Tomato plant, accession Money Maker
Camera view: vertical (180 deg); turntable rotation: 240 degrees
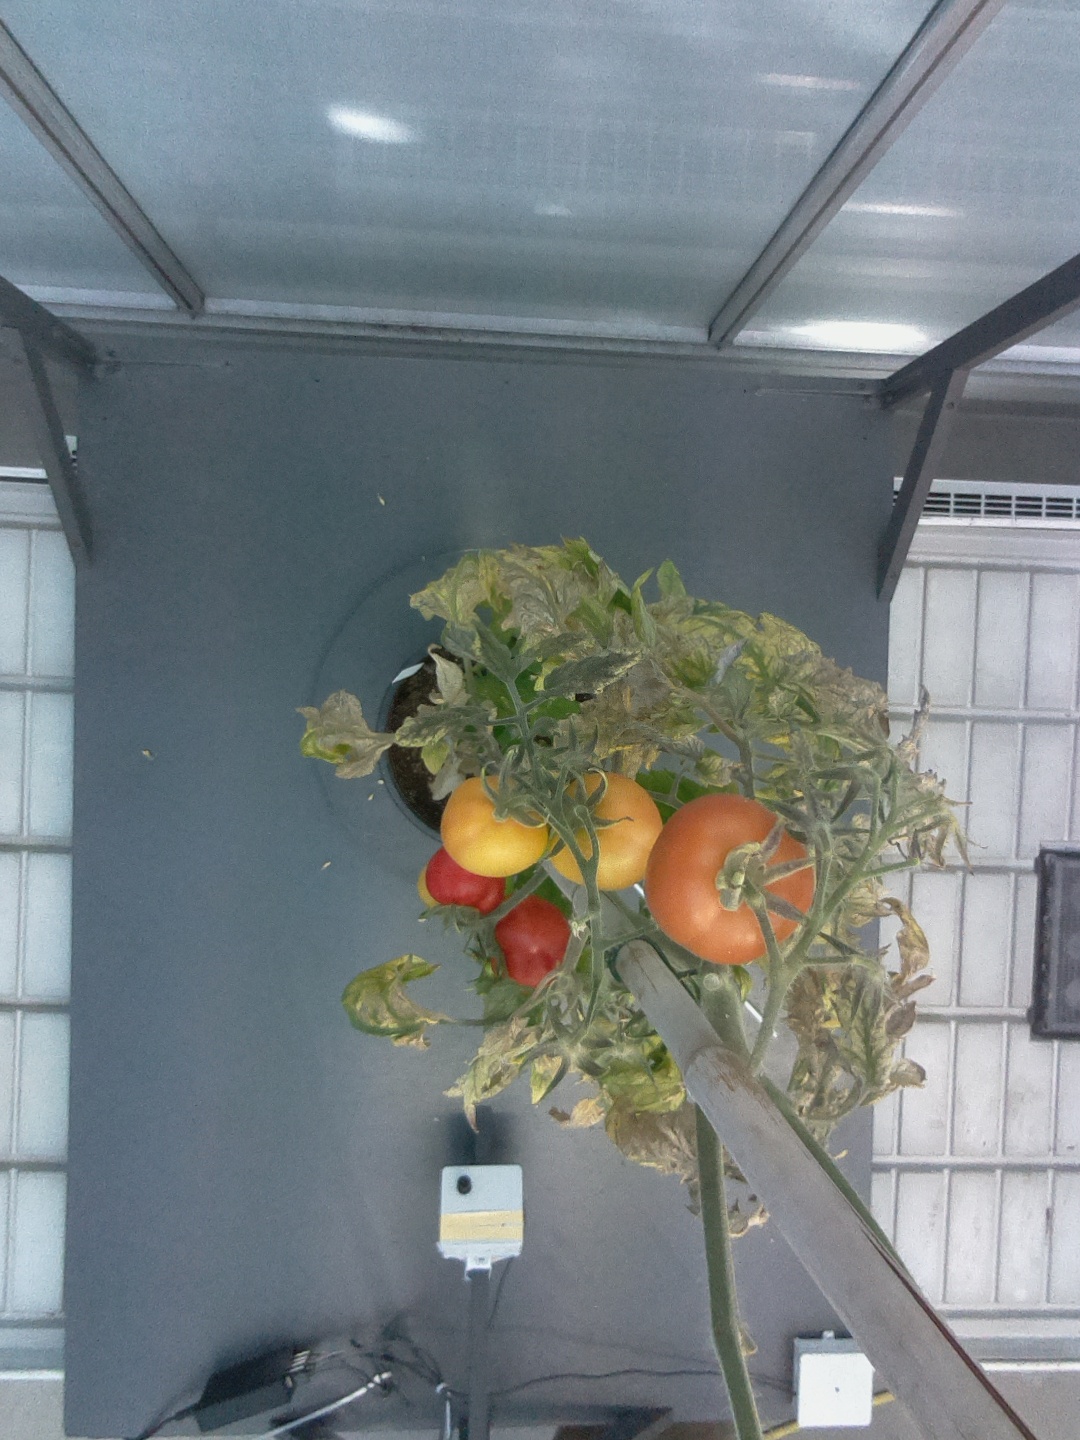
BBCH growth stage 84: 40%-50% of fruits show typical fully ripe color